Question: Please indicate a possible affordance area of the book that can be used for holding
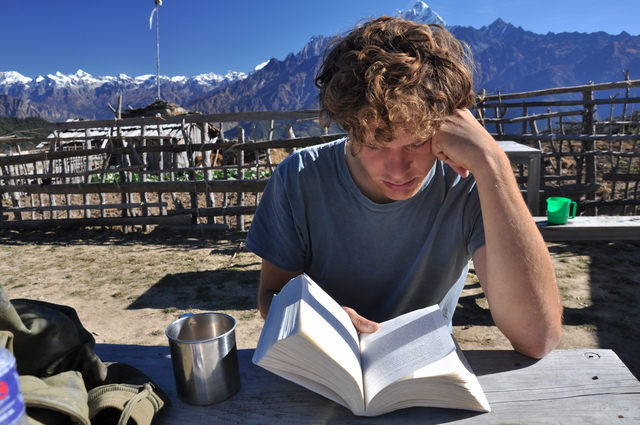
Answer: [249.5, 267.5, 492.5, 415.5]